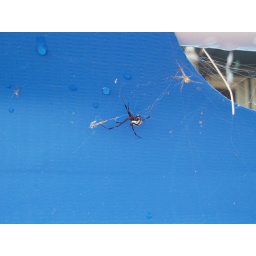
an immature female with an immature male...fun stuff. I counted 15 black widows living around this damn pool.